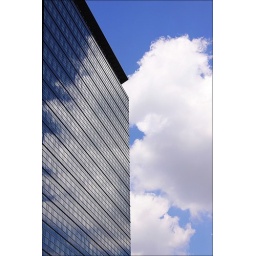
Reflection of a cloud and the sky at the Kastor tower in Frankfurt am Main / Germany.